History of Somalia

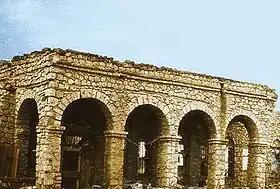
Ruins of the Sultanate of Adal in Zeila, Somalia.

Islam was introduced to the northern Somali coast early on from the Arabian peninsula, shortly after the hijra (aka migration to Abyssinia). Zeila's two-mihrab Masjid al-Qiblatayn dates to the 7th century, and is the oldest mosque in Africa. In the late 9th century, Al-Yaqubi wrote that Muslims were living along the northern Somali seaboard. He also mentioned that the Adal kingdom had its capital in the city, suggesting that Adal with Zeila as its headquarters dates back to at least the 9th or 10th century. Adal's history from this founding period forth would, as a vassal of the Sultanate of Ifat, be characterized by a succession of battles with neighbouring Abyssinia. According to Ibn al Mujawir, by 1228–9 AD emerging polities in northern Somalia had grown powerful enough to capture the Yemeni port of Aden from the 'Al Qumr' and construct its waterworks.